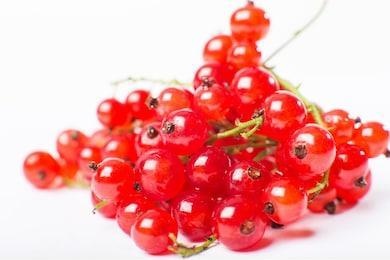
Label: redcurrant